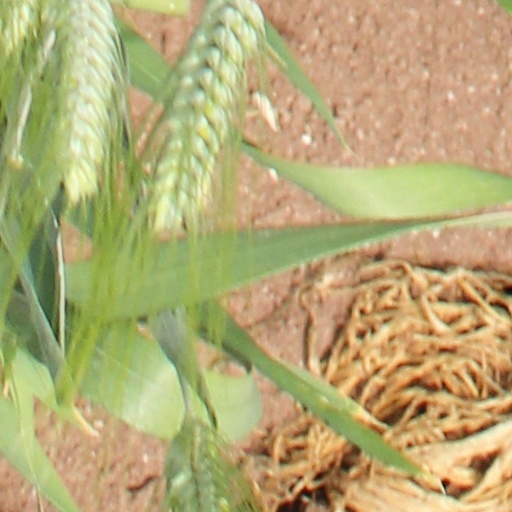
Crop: wheat